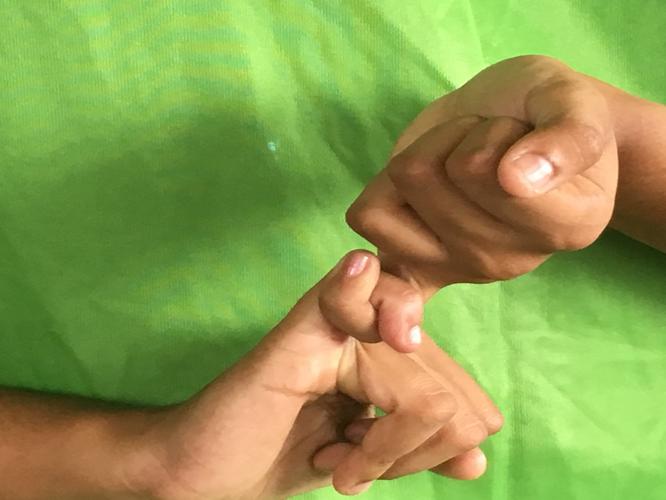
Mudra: Kilaka
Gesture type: double_hand